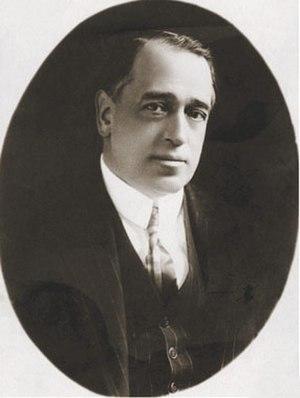
Witold Chodźko, né le 1ᵉʳ novembre 1875 à Piotrków Trybunalski et mort le 17 janvier 1954 à Lublin, est un psychiatre et homme politique polonais.